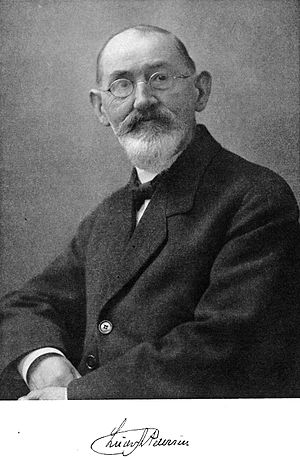
Ludvig A. Petersen
Ludvig A. Petersen
Ludvig A. Petersen (1848-1935), Dansk arkitekt